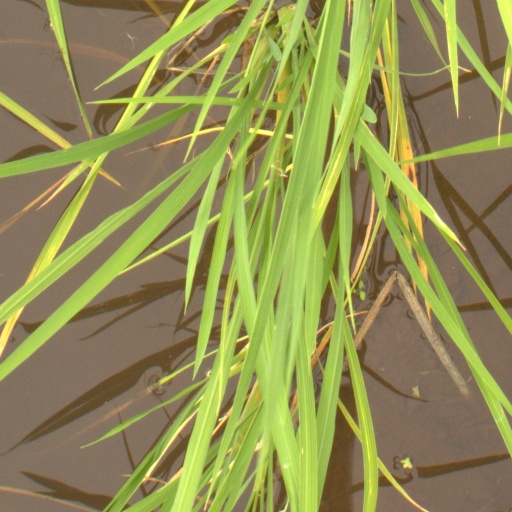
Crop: rice